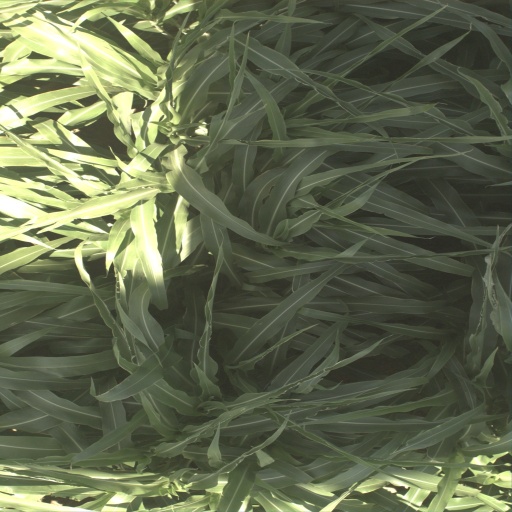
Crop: sorghum